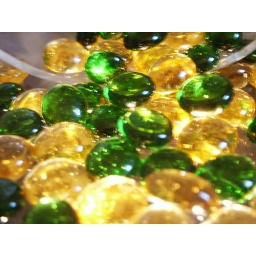
green and gold glass beads over light soft focus